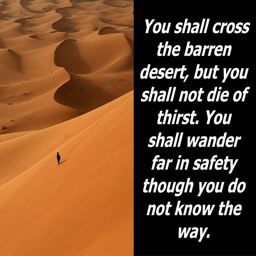
you shall cross the barren desert , but you shall not die of thirst .